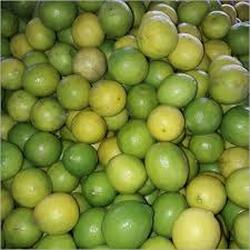
Label: Lemon